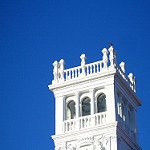
Label: buildings